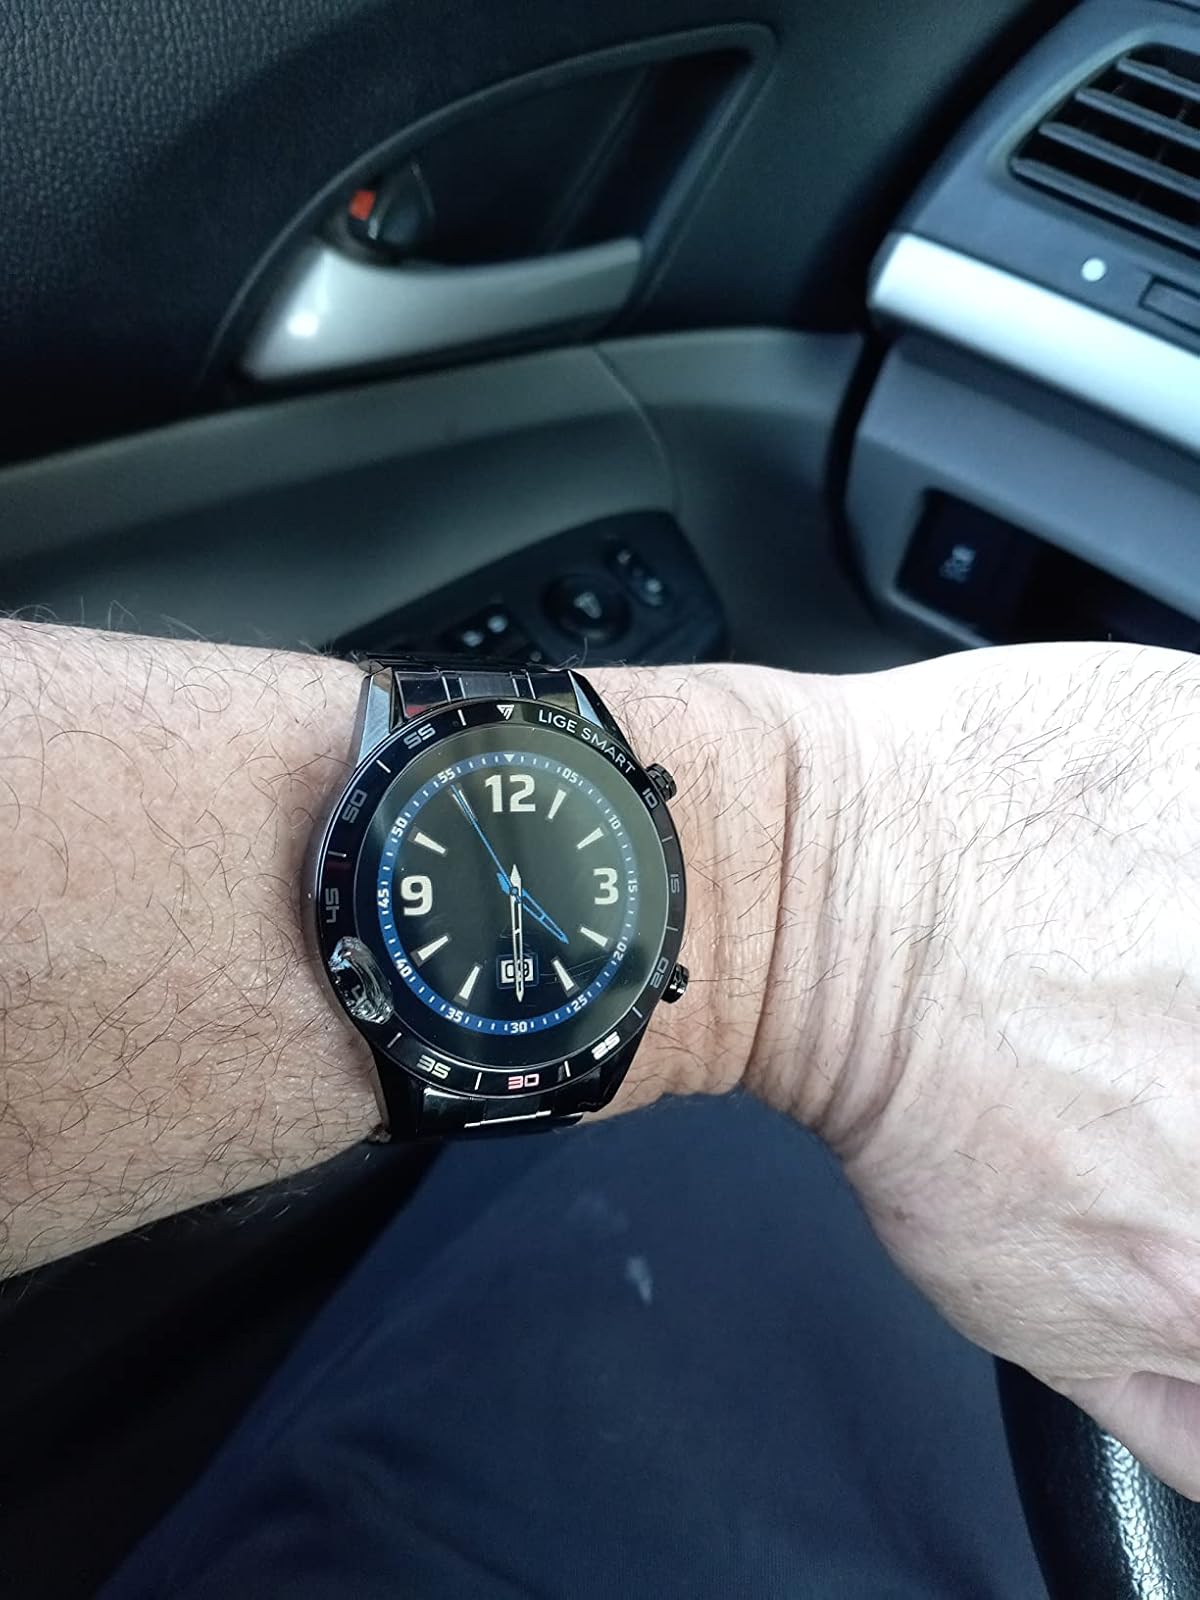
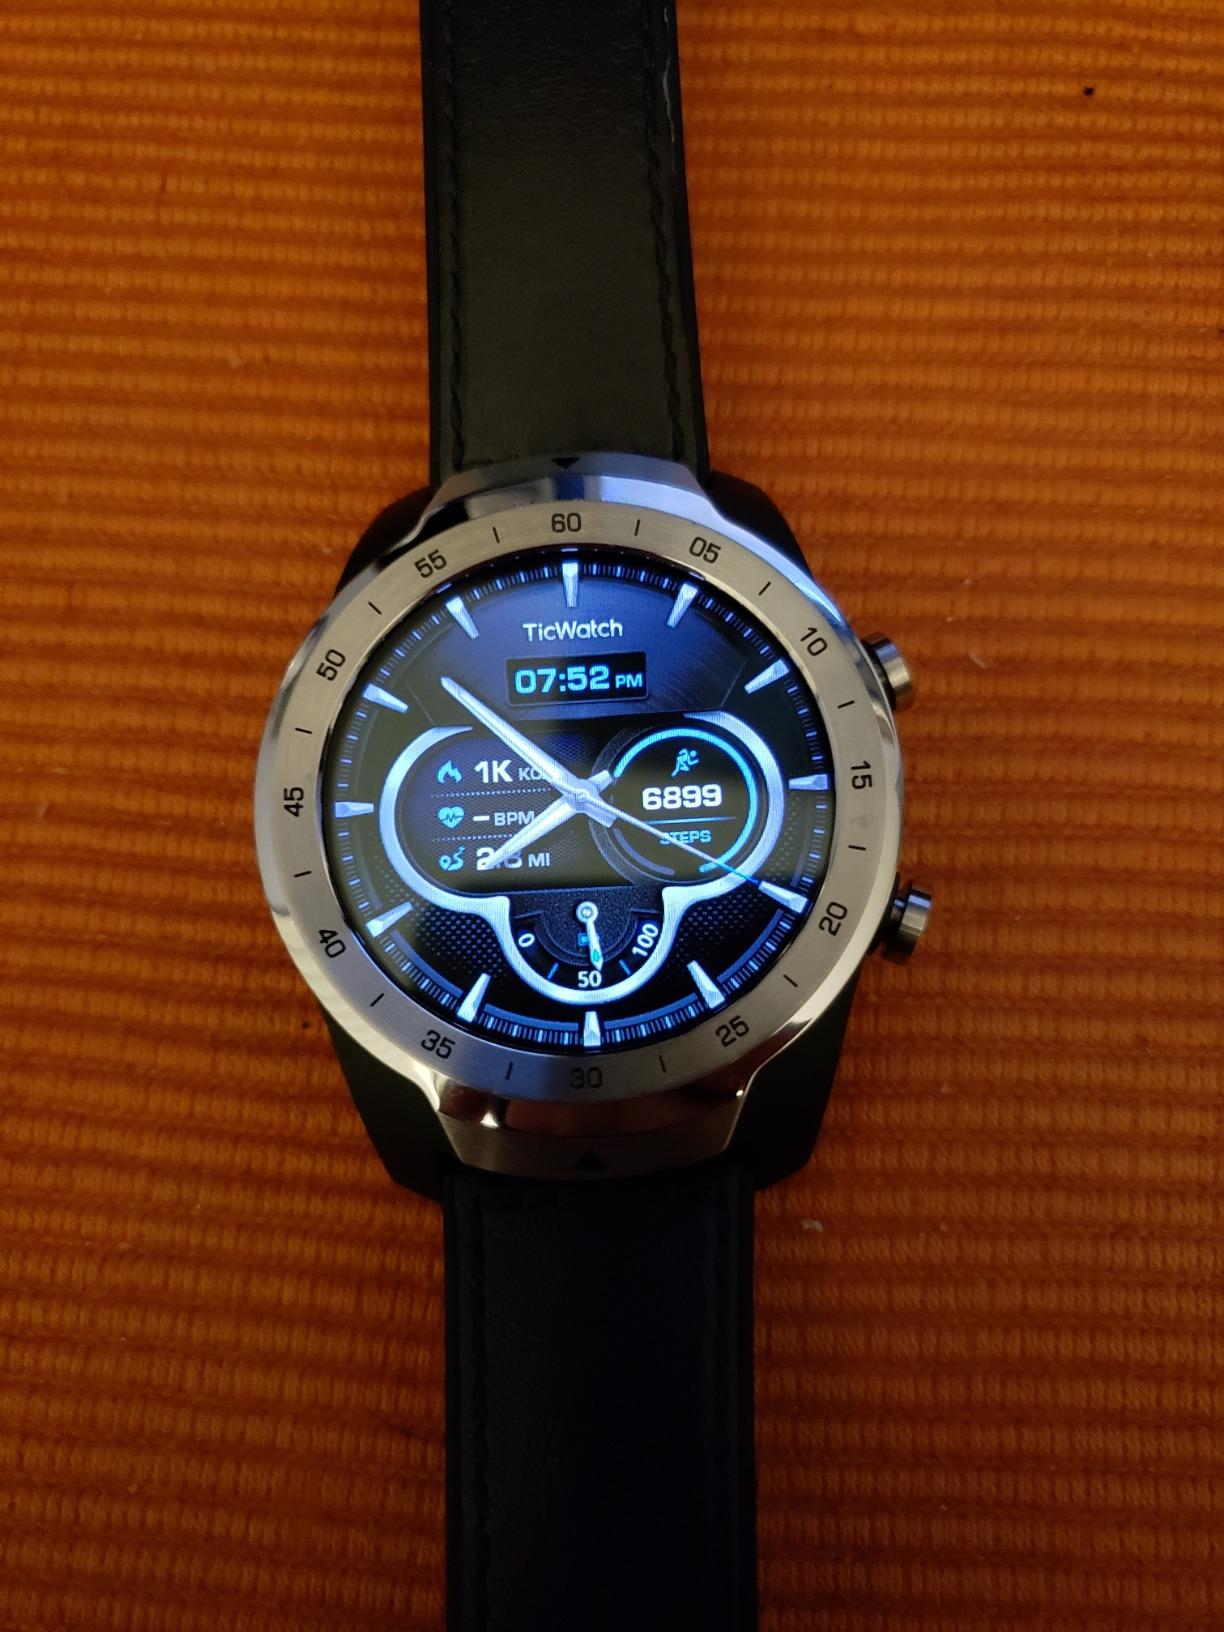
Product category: smartwatch
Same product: no